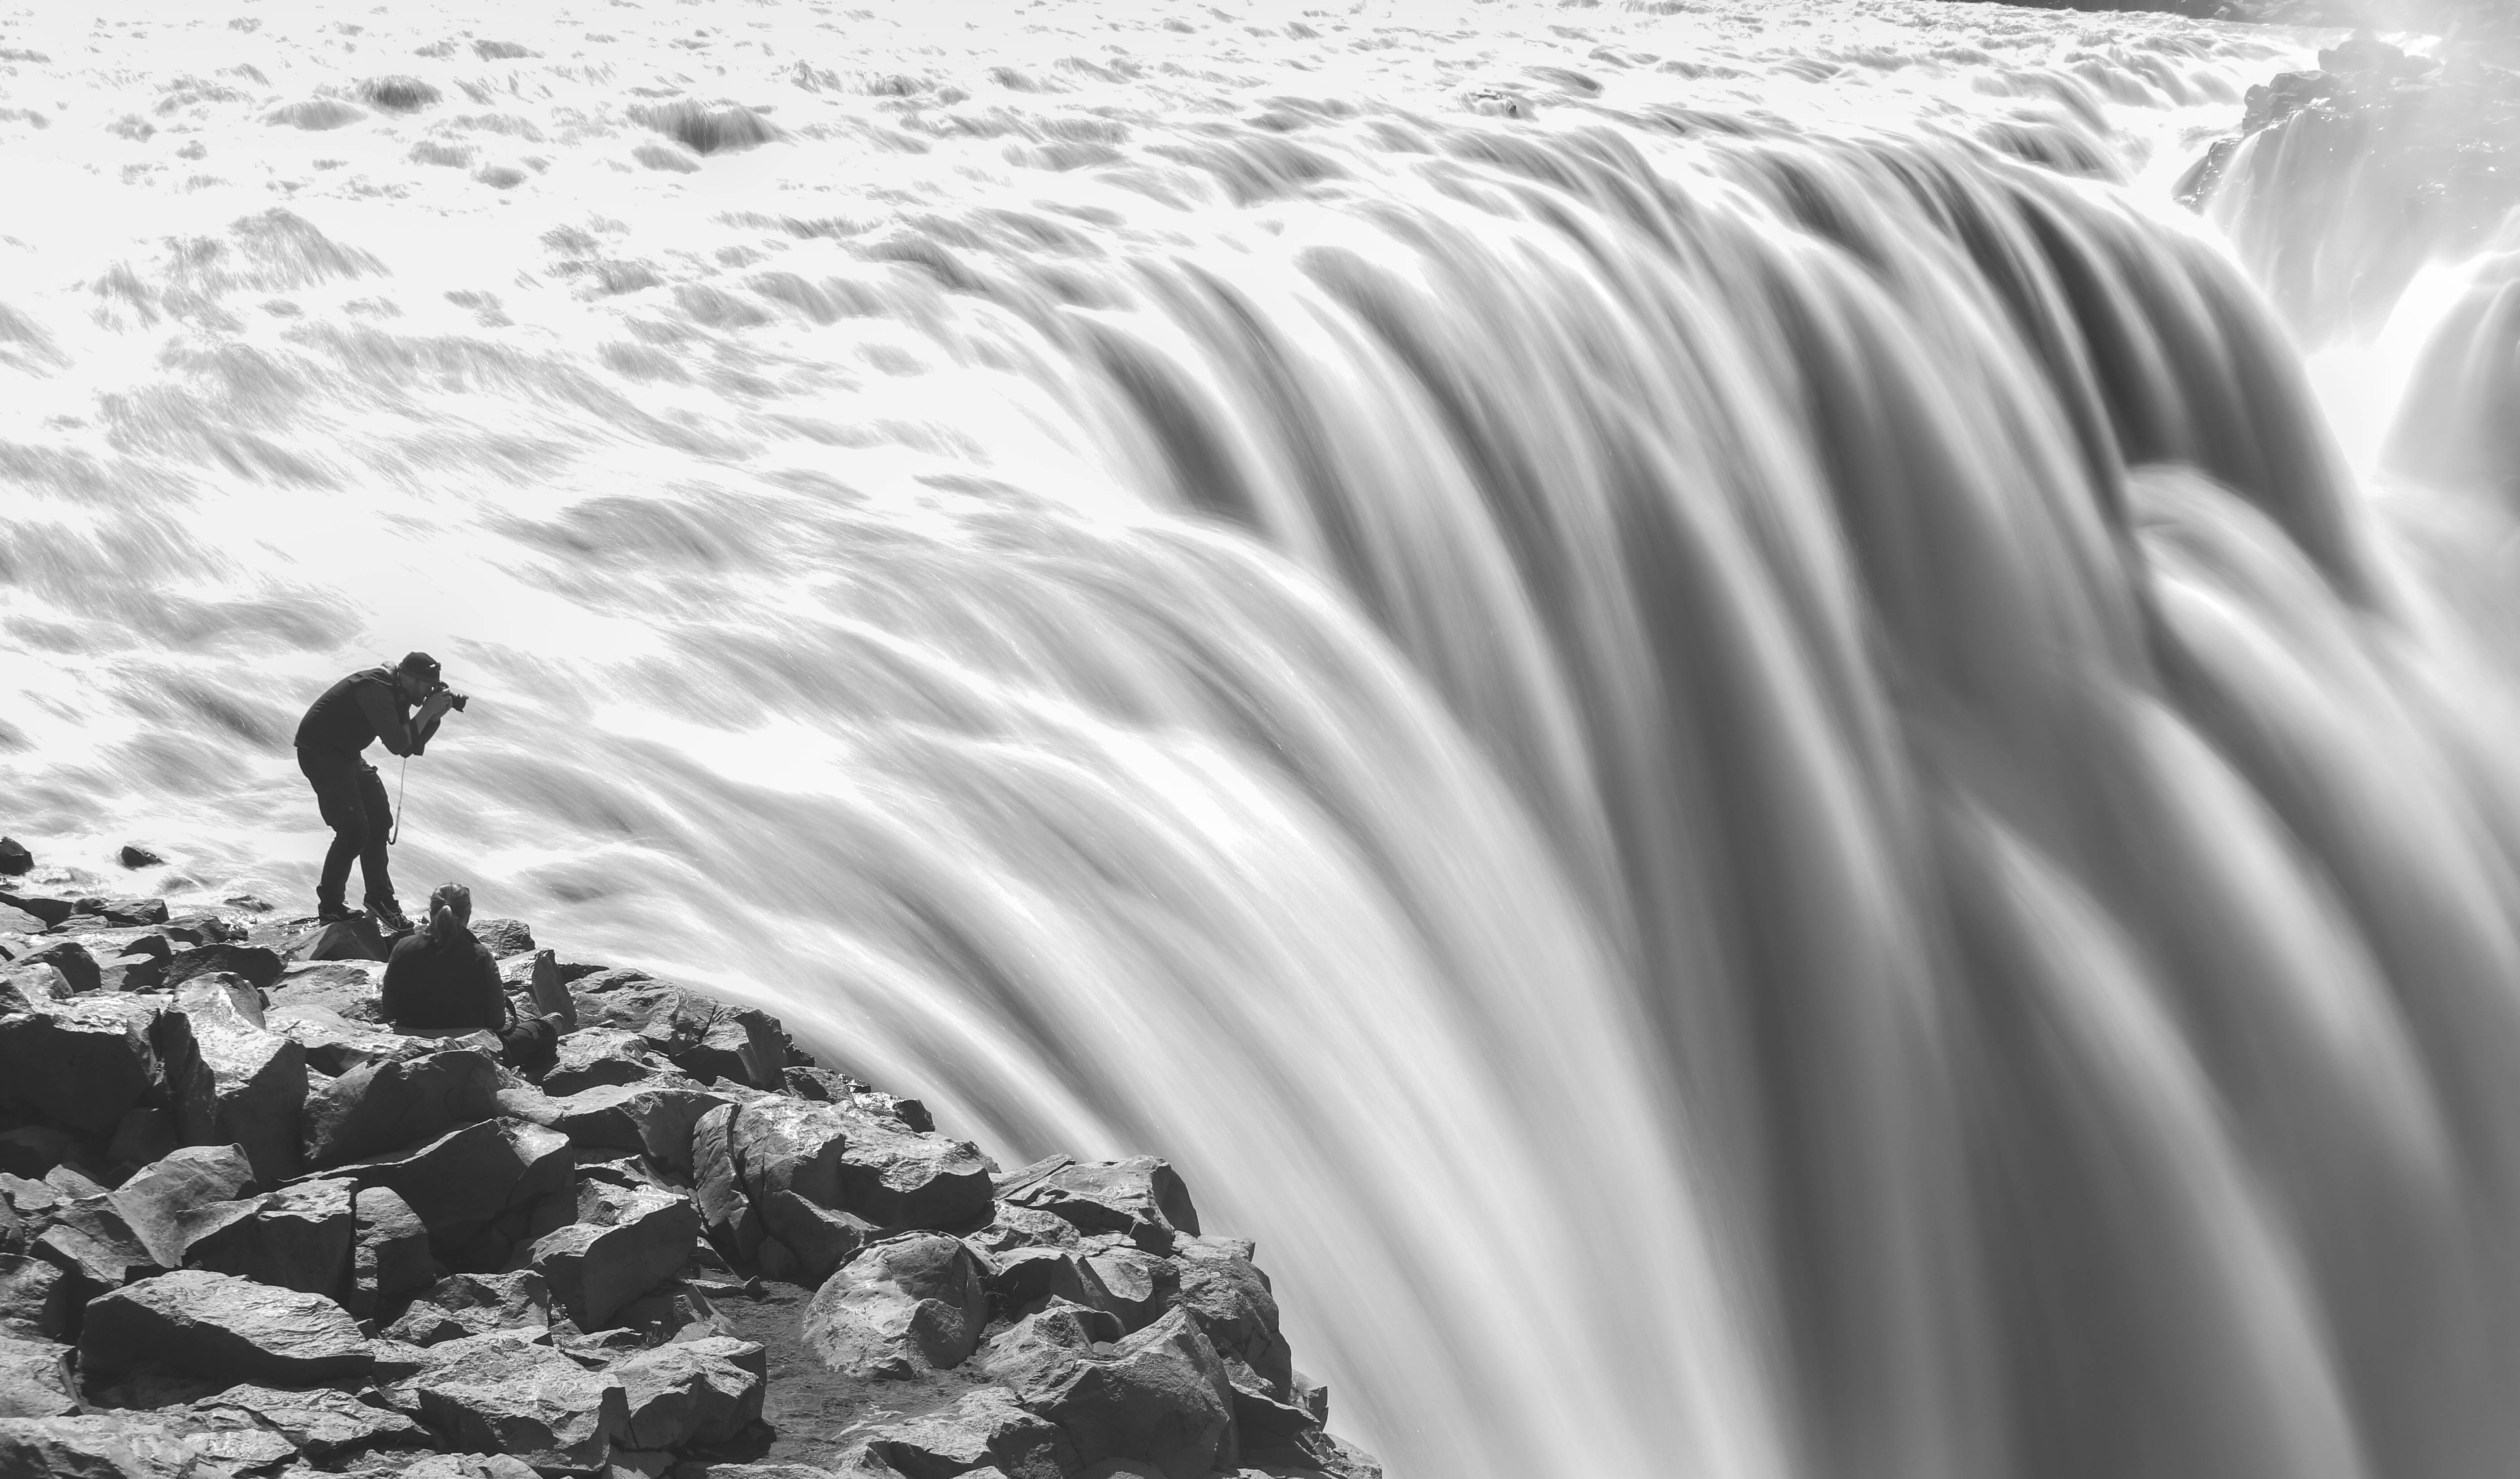
landscape, water, rock, snow, winter, black and white, white, photographer, sunlight, wave, ice, iceland, monochrome, falls, views, water feature, freezing, monochrome photography, europe and america, dai wendy falls